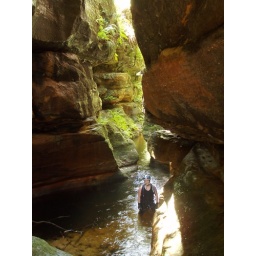
Corrina near the rock bridge